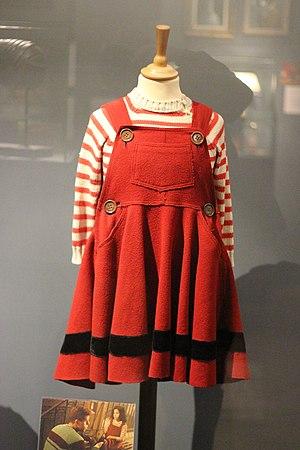
Costume de Miette (jouée par Judith Vittet) dans le film La Cité des enfants perdus (costume créé par Jean-Paul Gaultier). Exposition ""Caro/Jeunet"" au musée Minature et Cinéma en 2018-2019."
Jean-Paul Gaultier, né le 24 avril 1952 à Bagneux, est un styliste et grand couturier français, fondateur de l'entreprise Jean Paul Gaultier, ainsi qu'un créateur de parfums.
La Cité des enfants perdus est un film germano-hispano-français réalisé par Marc Caro et Jean-Pierre Jeunet, sorti en 1995.
Judith Vittet, née le 1ᵉʳ décembre 1984 à Paris, est une comédienne, illustratrice et designer française.